Folie à Deux (album)

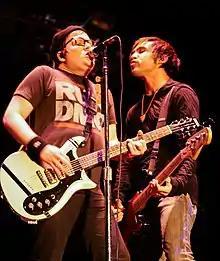
Stump (left) felt that "Folie à Deux" was Wentz' (right) strongest album lyrically.

Fall Out Boy began writing material for a possible successor shortly after the release of the 2007 album, "Infinity on High". In March 2008, the band attempted to enter "the Guinness Book of World Records" for being the only musical act to perform in all seven continents in nine months, planning to perform in Antarctica for an audience of scientists. However, the group was unable to make the flight from Punta Arenas, Chile to Antarctica due to poor weather. Despite this unsuccessful attempt, the group felt energized from the experience and became inspired to write more music. This led to more material to sift through when the band decided to enter the studio. Fall Out Boy spent time during June 2008 formulating ideas at Avron's home, where "three to four" song ideas were developed. Lead vocalist/guitarist Patrick Stump and bassist/lyricist Pete Wentz began turning these ideas into songs over the following month. Wentz explained that the process was the same as usual: "I'll go over to Patrick's house and he'll kind of just sit there and play songs, and I'll be like, 'Ah, that one's awesome!'"